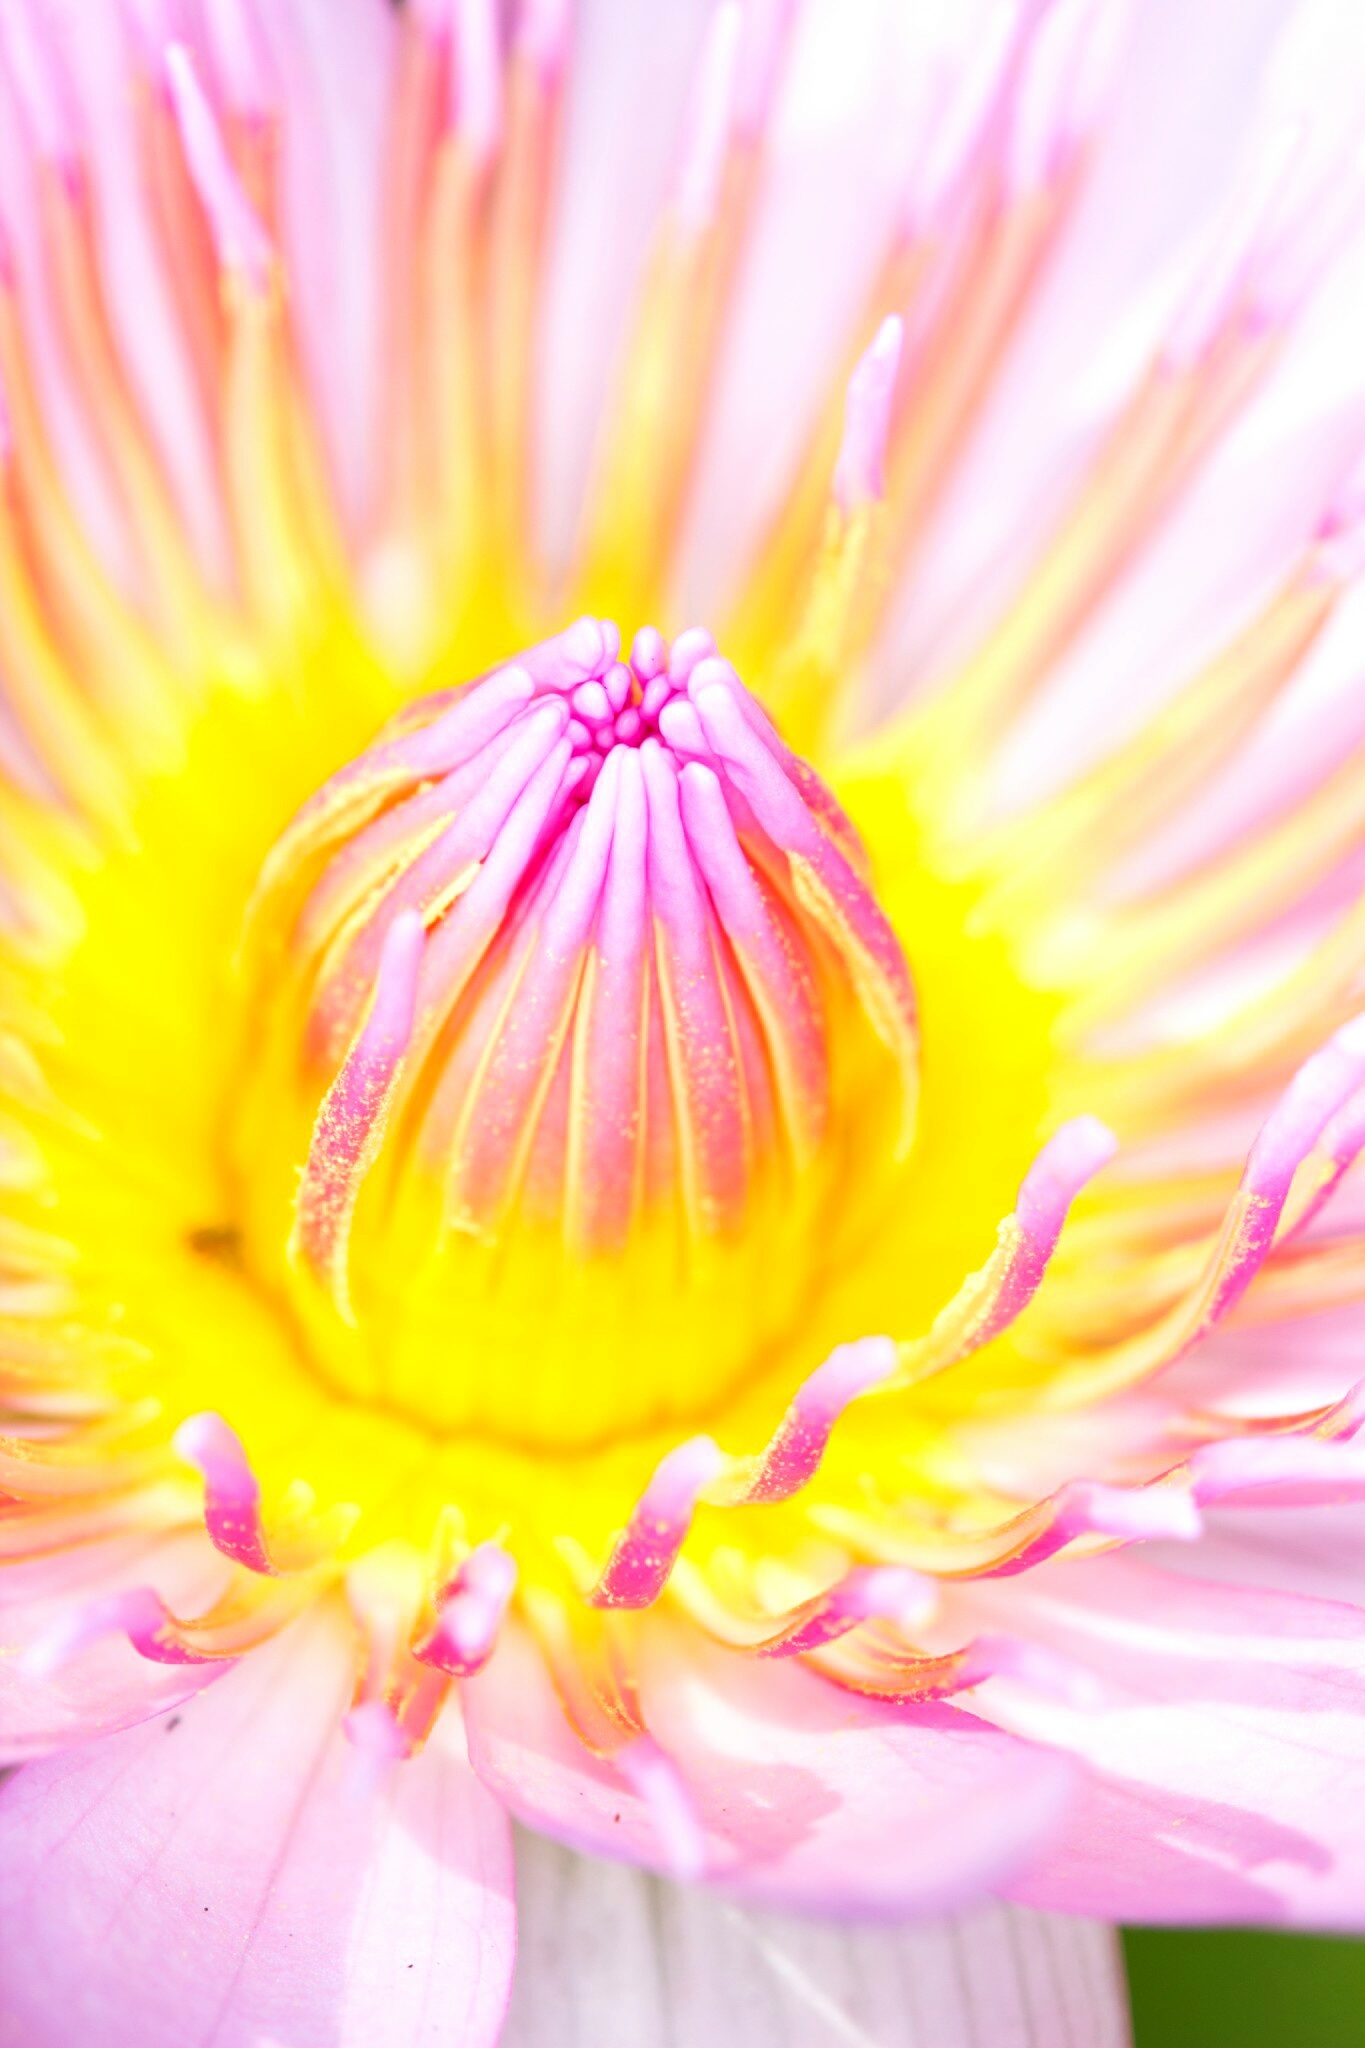
blossom, plant, flower, petal, pollen, yellow, pink, flora, close up, lotus, macro photography, flowering plant, daisy family, land plant